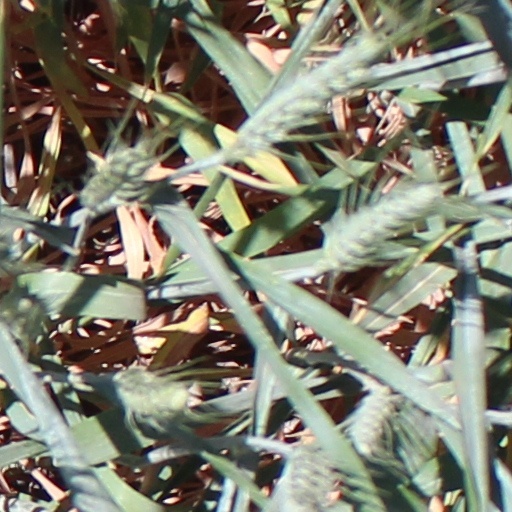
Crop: wheat